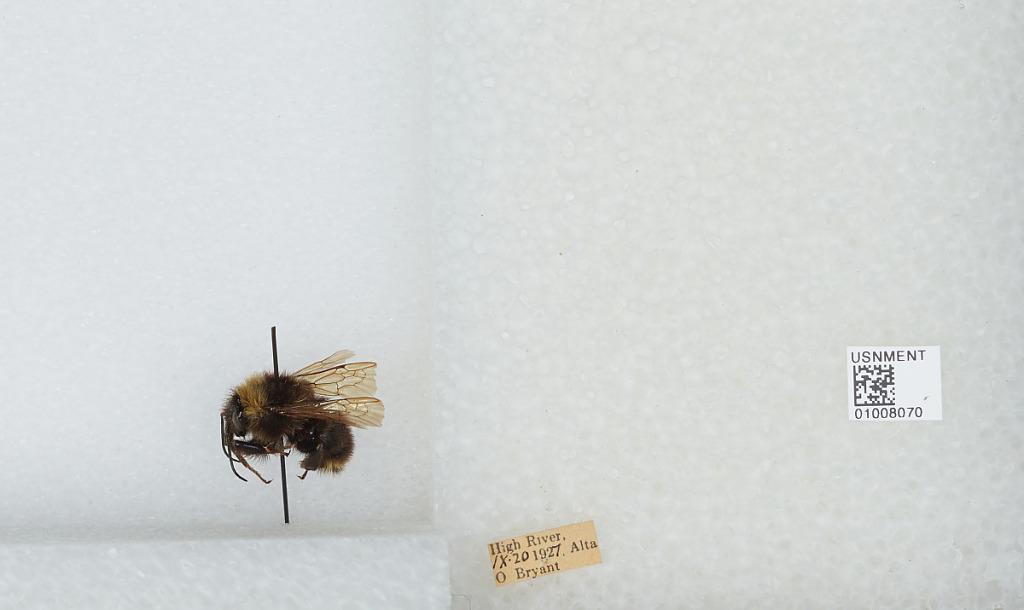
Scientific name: Bombus (Fervidobombus) californicus Smith
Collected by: O. Bryant
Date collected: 1927-9-20
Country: Canada
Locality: High River
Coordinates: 50.5808, -113.874